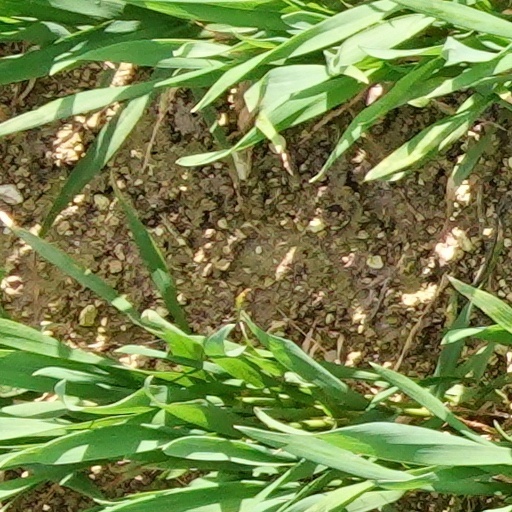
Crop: wheat